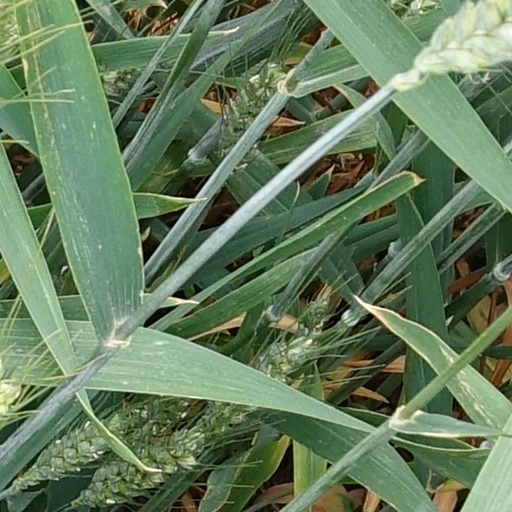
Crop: wheat